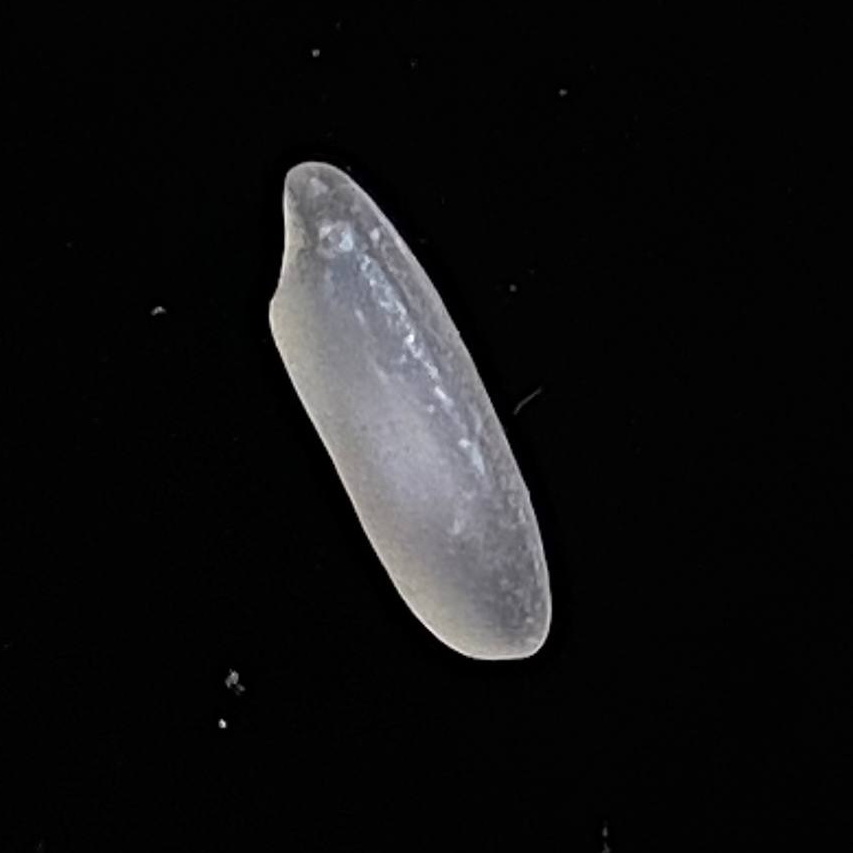
Rice variety: BR29